Bubba Wallace

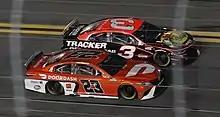
Wallace (No. 23) racing alongside Austin Dillon (No. 3) in Bluegreen Vacations Duel #2, which they would finish 1–2 in.

Despite continuing to have mediocre finishes in the 2019 season, Wallace displayed his full potential with RPM at the 2019 Monster Energy NASCAR All-Star Race by winning the second stage of the Monster Energy Open and finishing fifth in the All-Star Race. His other highlight of the early-to-mid summer was at Watkins Glen, when he spun Kyle Busch off the track on lap 61.